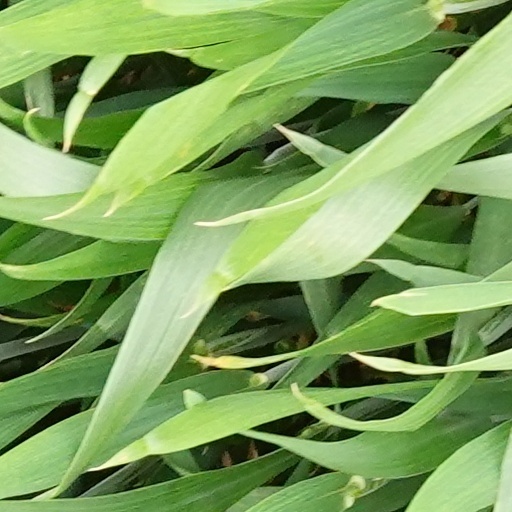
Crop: wheat